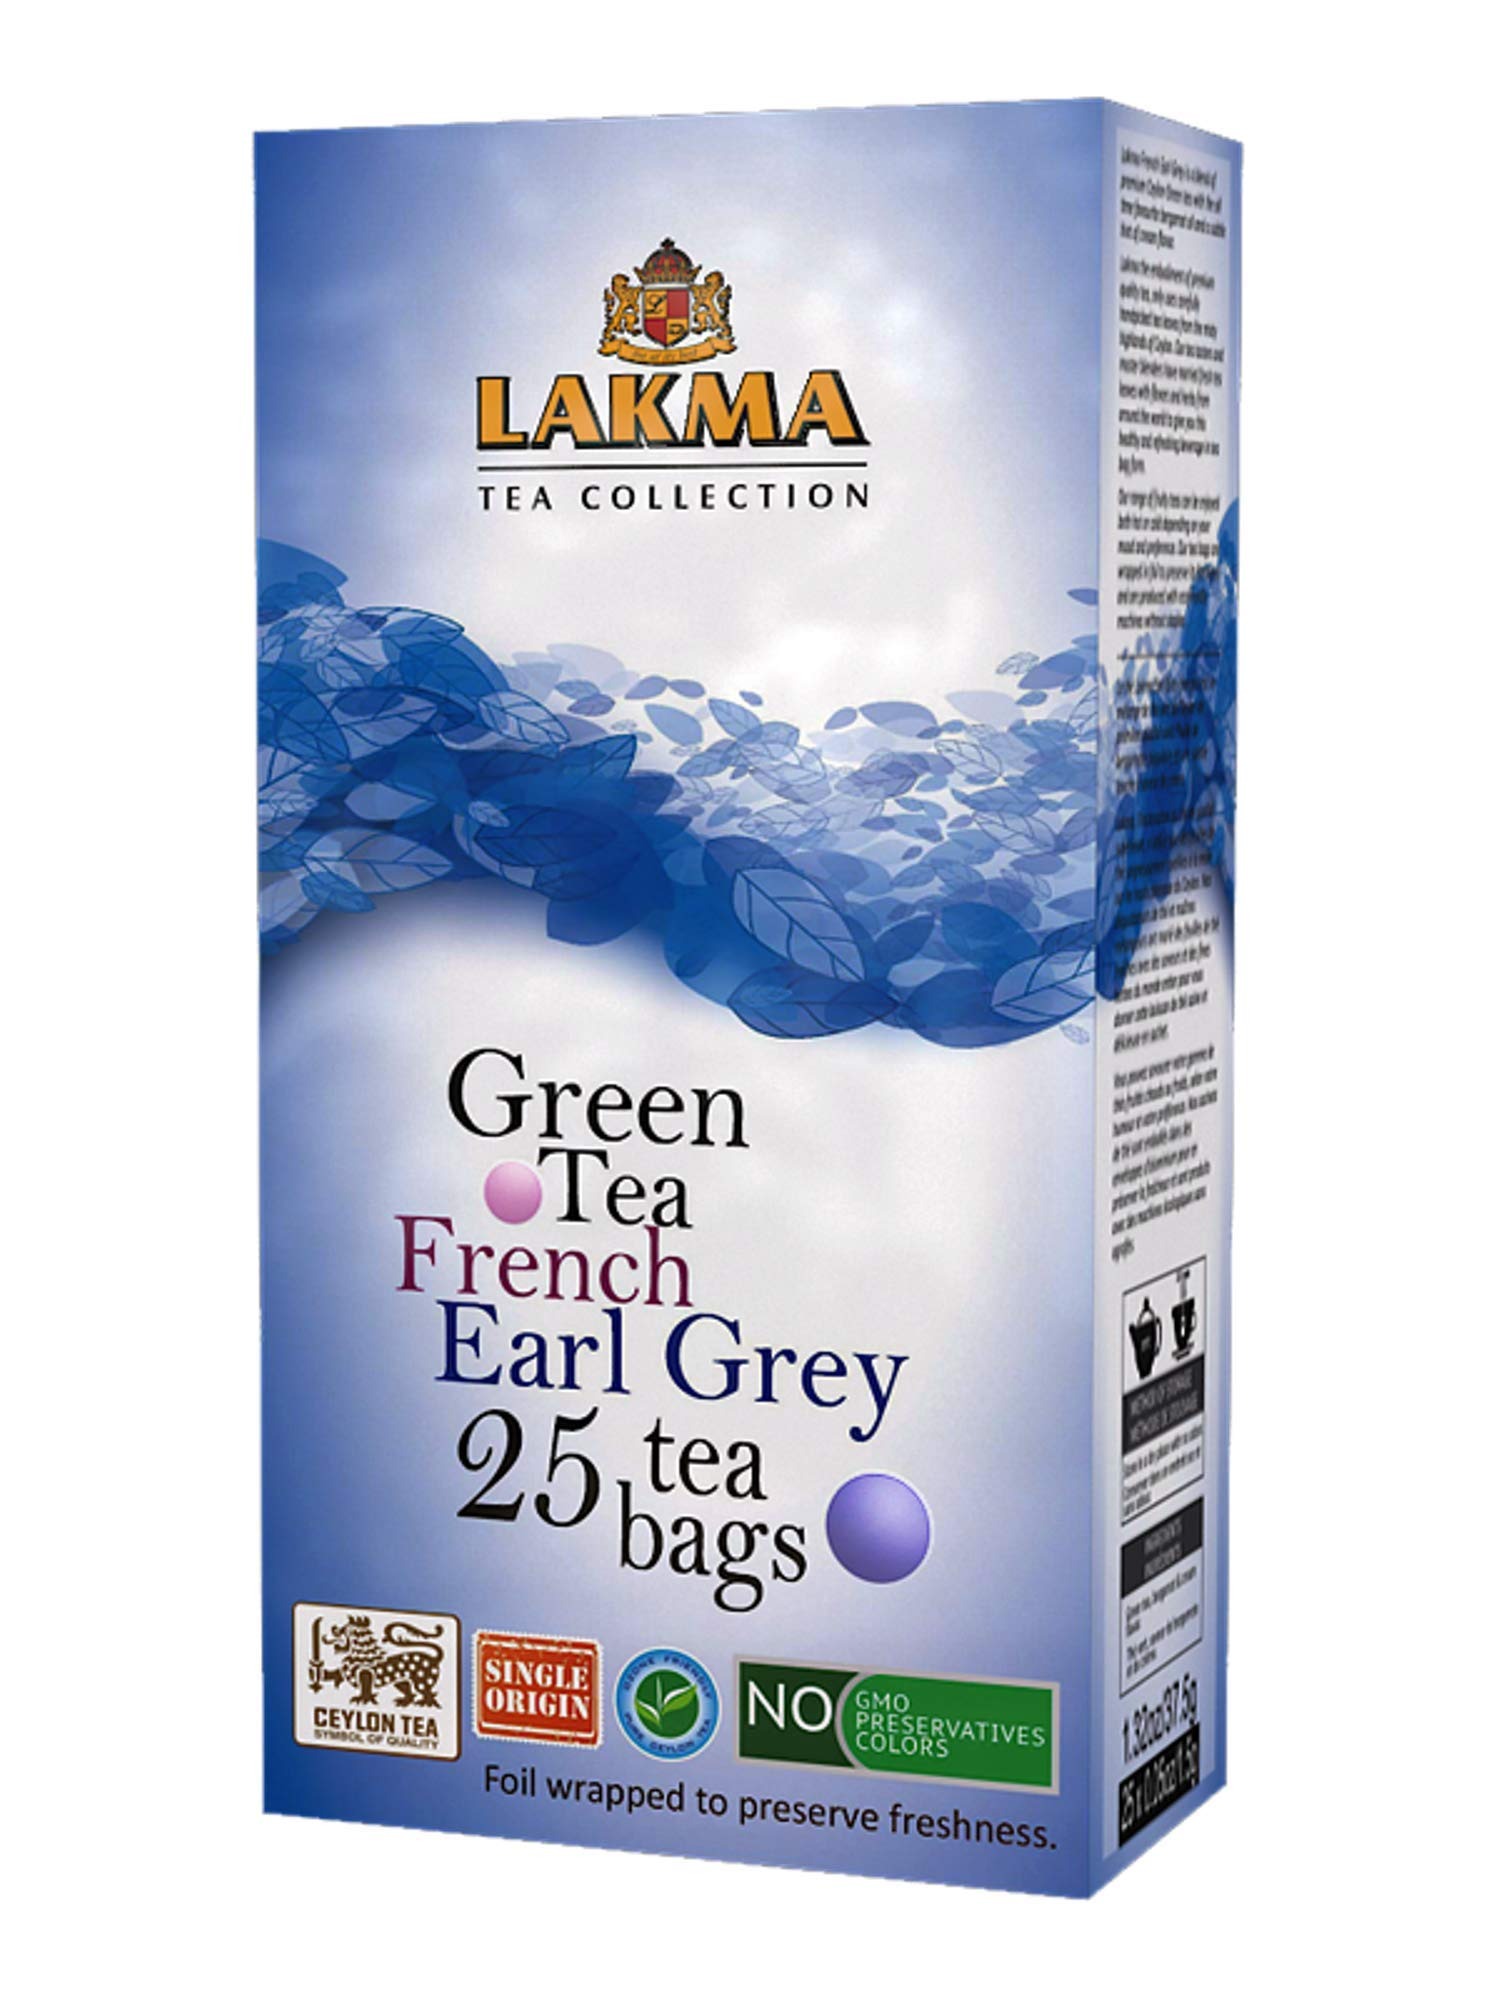
Item Name: Lakma Earl Grey Green Tea with Bergamot & Cream - 25 Tea Bags (1 Pack)
Bullet Point 1: No Colors or preservatives
Bullet Point 2: Excellent source of antioxidants
Bullet Point 3: Contains vital nutrients potassium, calcium & Vitamin C
Bullet Point 4: Gmo Free, Gluten Free, Dairy Free, Sugar Free and 100% natural
Bullet Point 5: 100% Natural Tea
Value: 25.0
Unit: Count

Price: 10.01